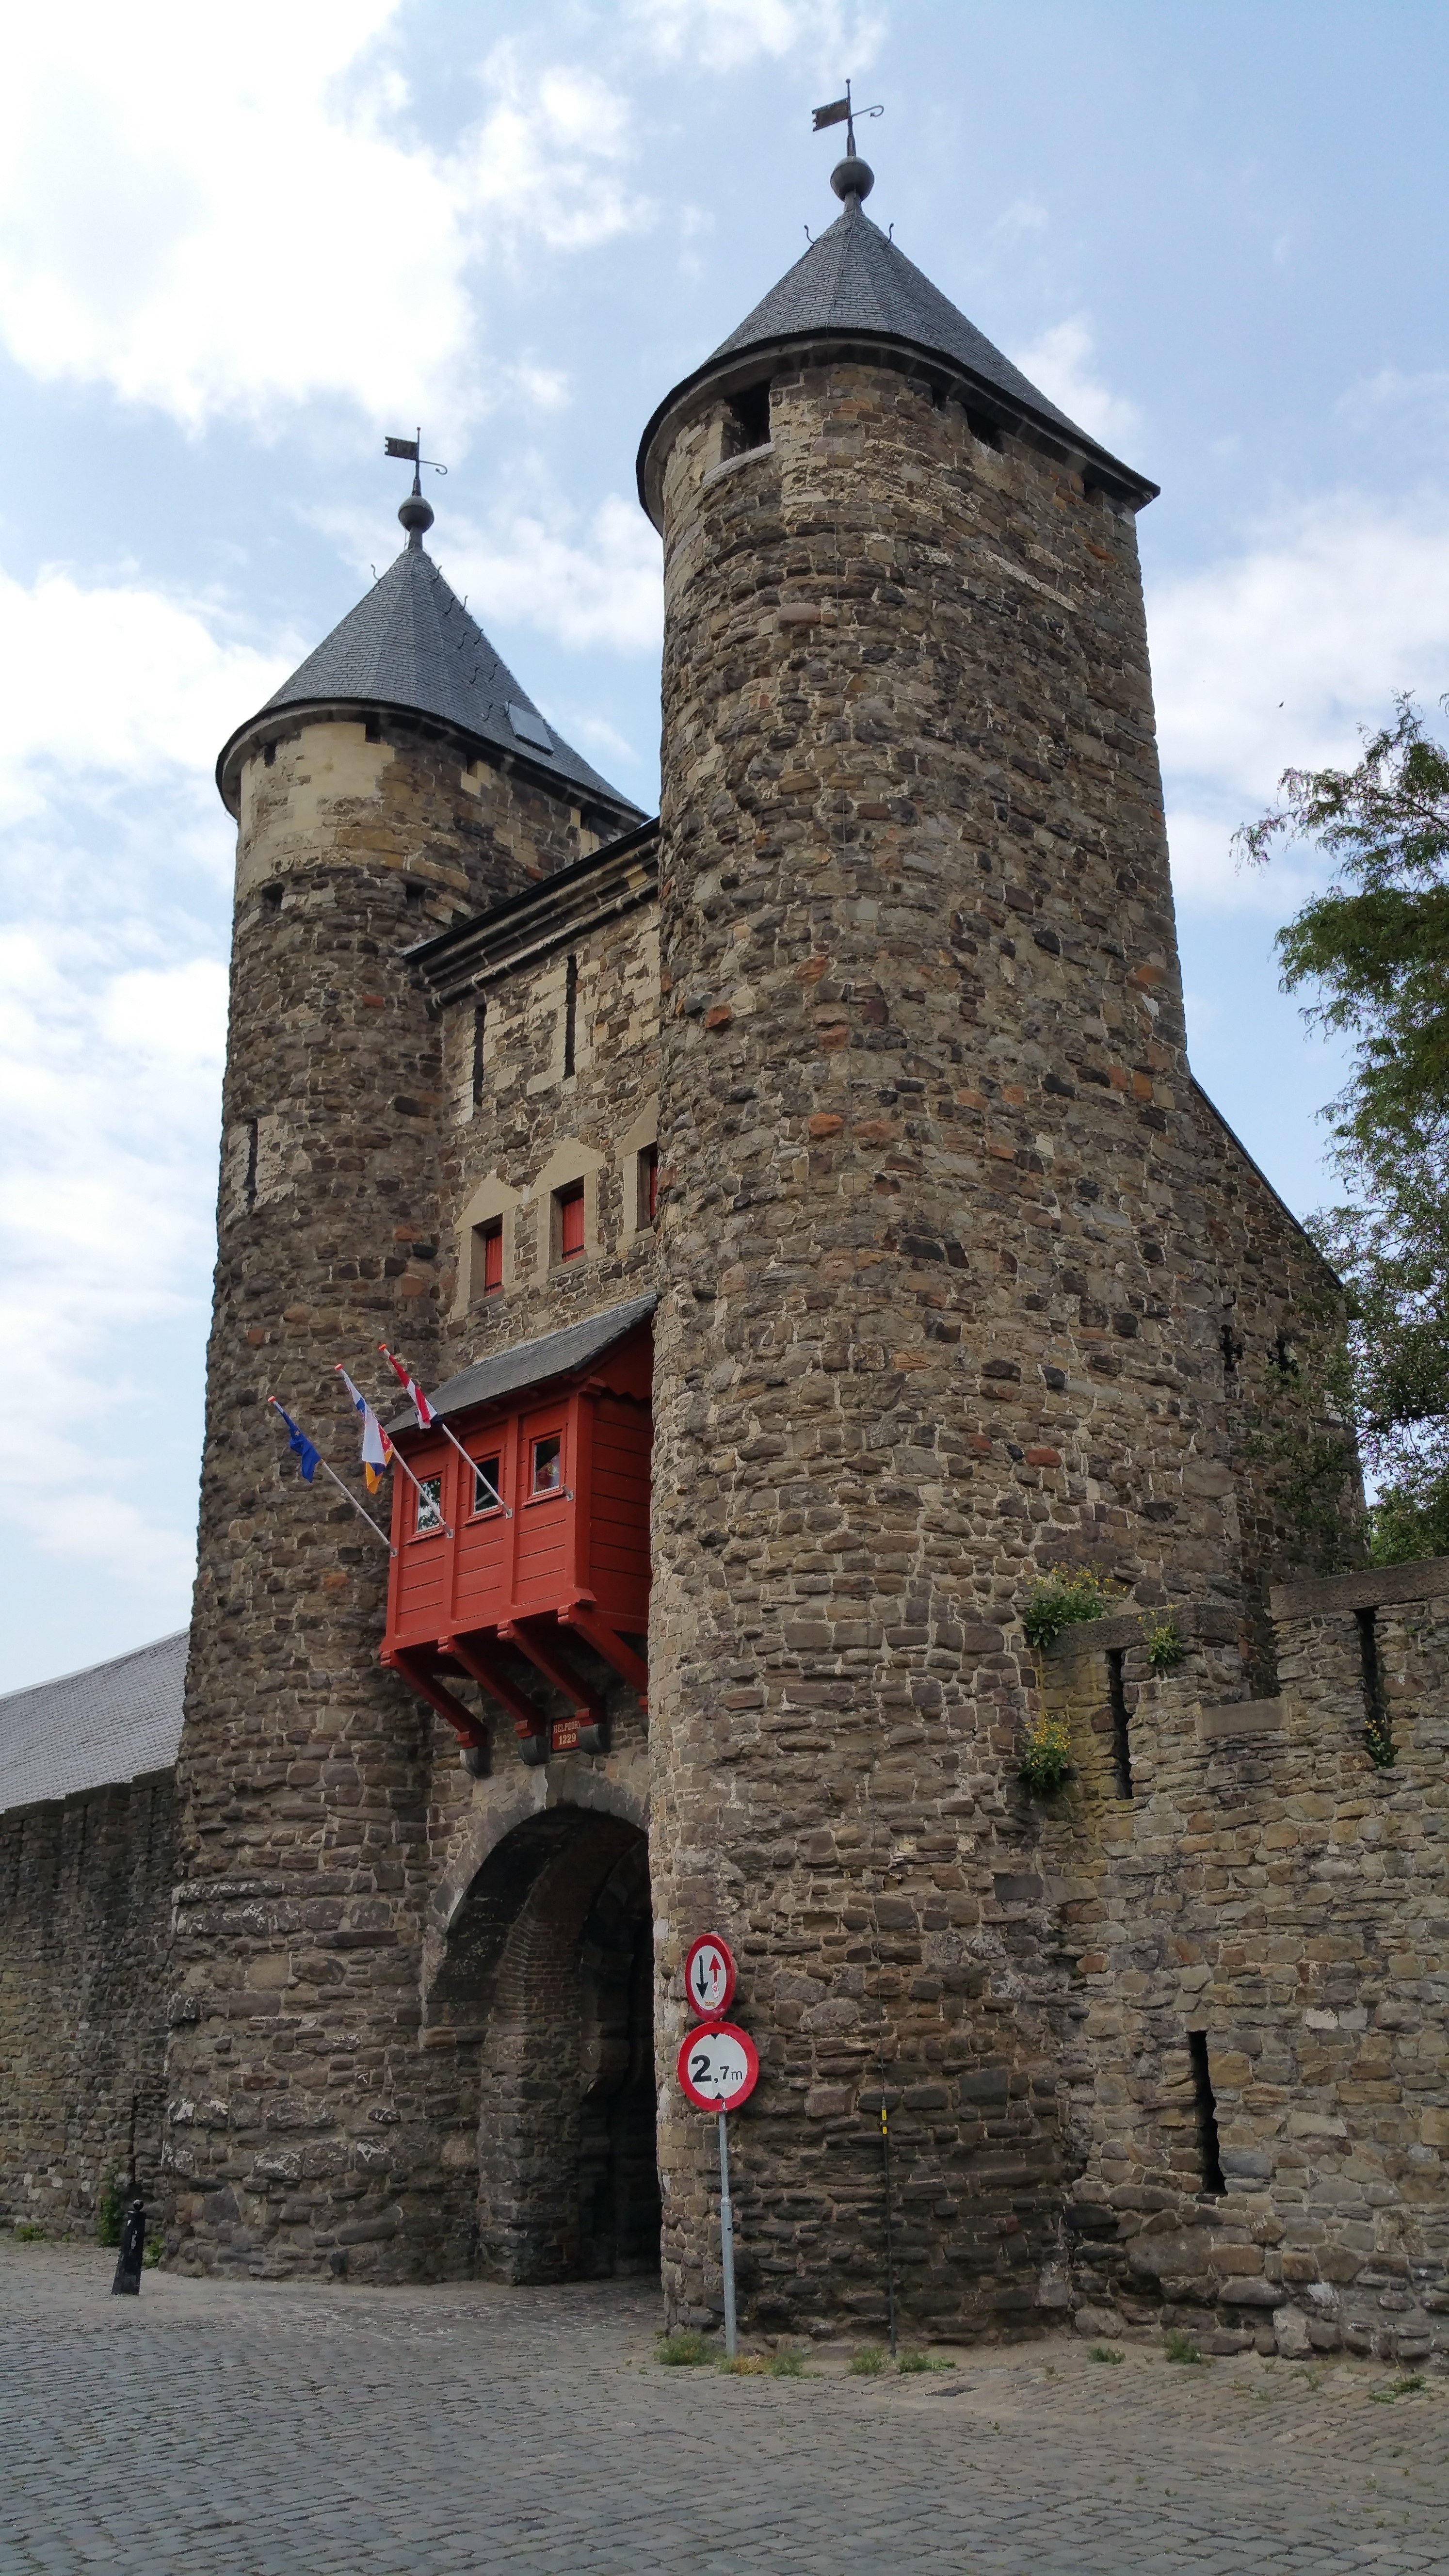
building, chateau, tower, castle, church, chapel, fortification, place of worship, bell tower, netherlands, steeple, monastery, middle ages, defense, maastricht, helpoort